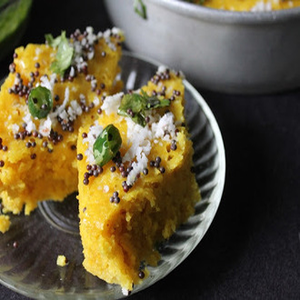
Dish: dhokla